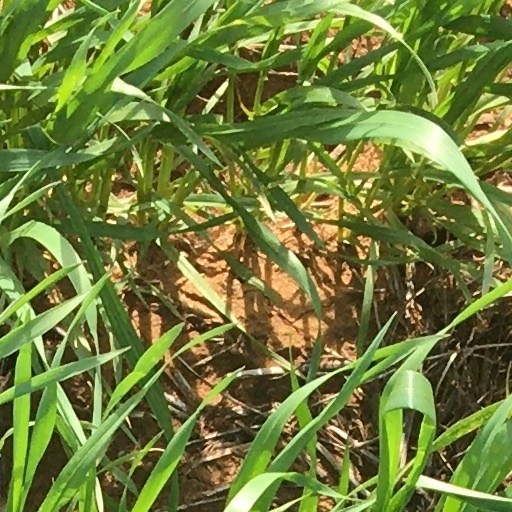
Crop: wheat